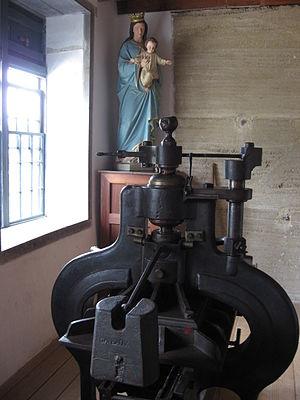
Antoine-Marie Garin, né le 23 juillet 1810 à Saint-Rambert-en-Bugey et mort le 14 avril 1889 en Nouvelle-Zélande, est un missionnaire mariste français.